Hôtel de Boysson-Cheverry

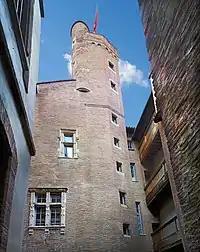

The Hotel de Boysson-Cheverry is a mansion located at N° 11 rue Malcousinat, in the historic center of Toulouse. Built in the second half of the 15th century for an enriched merchant, Huc de Boysson, it was remodeled and considerably enlarged during the following century by another merchant Jean de Cheverry. It is a listed historical monument since 1928.